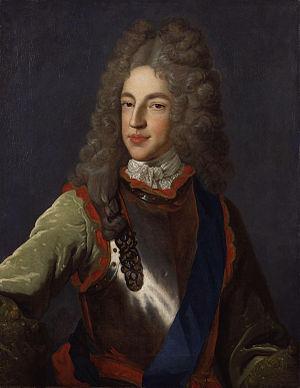
Alexis Simon Belle, est un peintre français, spécialisé dans le portrait de cour.
L'Histoire de Henry Esmond est un roman de William Makepeace Thackeray composé de 1851 à 1852, c'est-à-dire dans la période de maturité de l'auteur et publié la veille de son départ pour l'Amérique, à l'automne de 1852.
Jacques Stuart, né à Londres le 14 octobre 1633 et mort le 16 septembre 1701 à Saint-Germain-en-Laye, fut roi d'Angleterre et d'Irlande sous le nom de Jacques II et roi d'Écosse sous le nom de Jacques VII du 6 février 1685 jusqu'à son renversement lors de la Glorieuse Révolution trois ans plus tard.
Les rébellions jacobites sont une série de soulèvements, de rébellions et de guerres s'étant déroulées dans les îles Britanniques entre 1688 et 1746. Leur objectif commun était de ramener Jacques Stuart, VII d'Écosse et II d'Angleterre, et, plus tard, ses descendants de la maison Stuart, sur le trône dont ils ont été privés par le Parlement après la Glorieuse Révolution de 1688. Ces révoltes tirent leur nom du jacobitisme, lui-même issu de Jacobus, l'équivalent latin de Jacques.
Marie Béatrice Éléonore Anne Marguerite Isabelle d'Este, princesse de Modène, née le 5 octobre 1658 à Modène et morte le 7 mai 1718 à Saint Germain en Laye, est une reine consort d'Angleterre, d'Écosse et d'Irlande en tant que seconde épouse de Jacques II d'Angleterre.